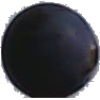
Label: blue_grape